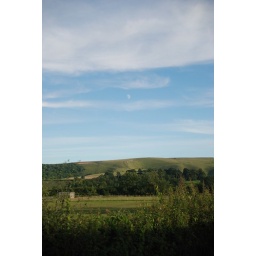
Moon over the white horse